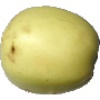
Label: Apple Golden 2